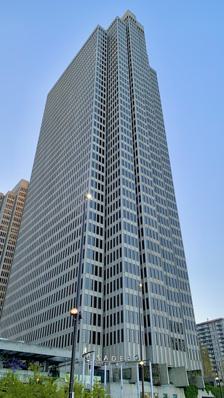
Building: Four Embarcadero Center
Country: United States of America
Year built: 1982
Class A office skyscraper in the Financial District of San Francisco Four Embarcadero Center In April 2021 Location within San Francisco Show map of San Francisco Four Embarcadero Center (California) Show map of California Four Embarcadero Center (the United States) Show map of the United States General information Type Commercial offices Location 55 Clay Street San Francisco , California Coordinates 37°47′43″N 122°23′46″W / 37.7952°N 122.3961°W / 37.7952; -122.3961 Completed 1982 Owner Boston Properties Height Roof 173.74 m (570.0 ft) Design and construction Architect(s) John Portman & Associates References Four Embarcadero Center is a class-A office skyscraper in the Financial District of San Francisco , California . The building is part of the Embarcadero Center complex of six interconnected buildings and one off-site extension. The skyscraper, completed in 1982, stands 174 m (571 ft) with 45 stories. Four Embarcadero Center is the tallest building out of the entire complex, standing at slightly taller than One Embarcadero Center , which is the second tallest in the complex without its flagpole. History As of 2021, the complex is owned by Boston Properties . In 1998, they purchased the four towers along with 275 Battery Street and the Old Federal Reserve Bank Building from Prudential Insurance Co. and David Rockefeller for US$1.22 billion. See also San Francisco Bay Area portal Architecture portal List of tallest buildings in San Francisco References